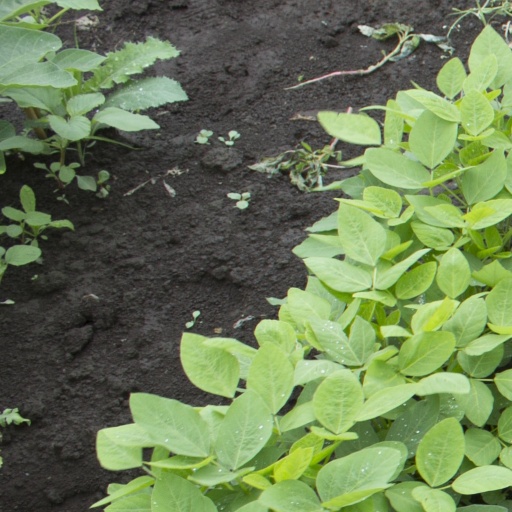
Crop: soybean